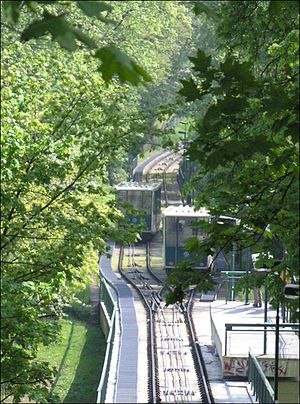
Prag / Infrastruktur / Transport i byen
Petřín Kabelbane er også en del af transportsystemet i Prag.
"""Praha"" omdirigeres hertil. For andre betydninger af Praha, se Praha.